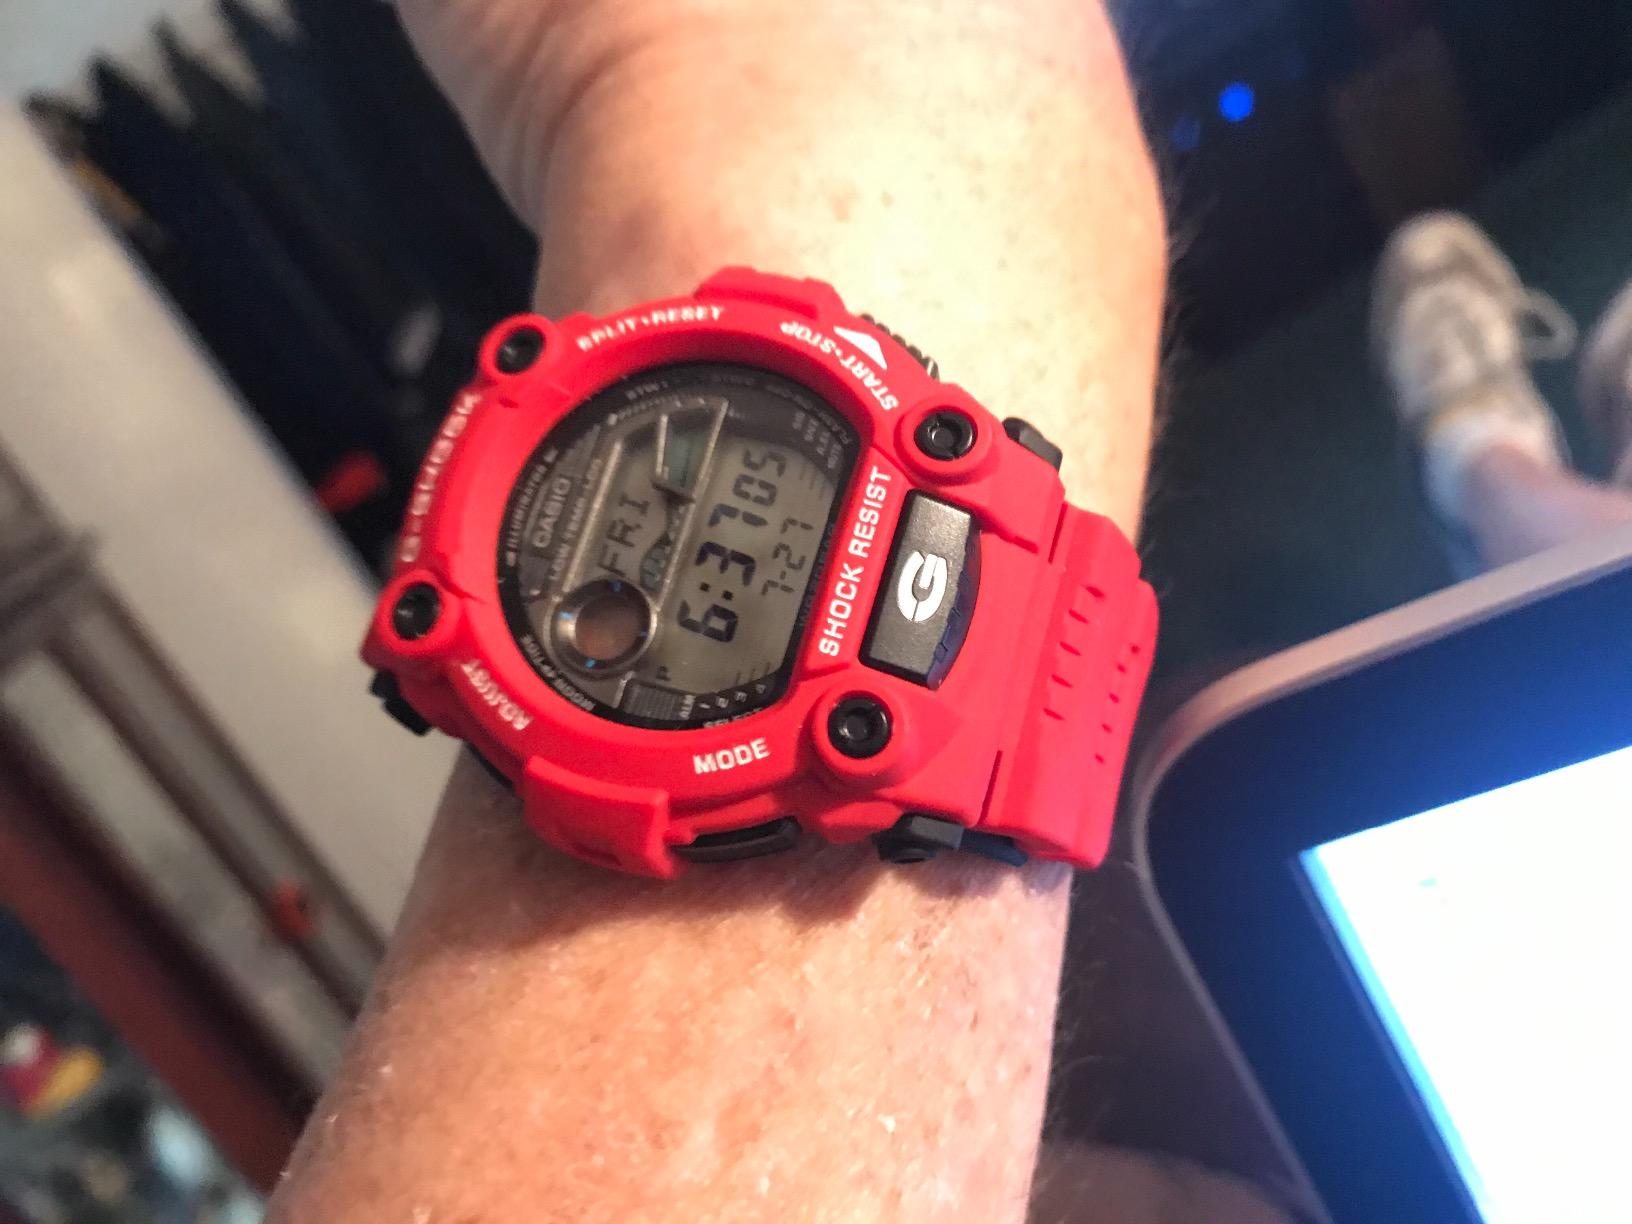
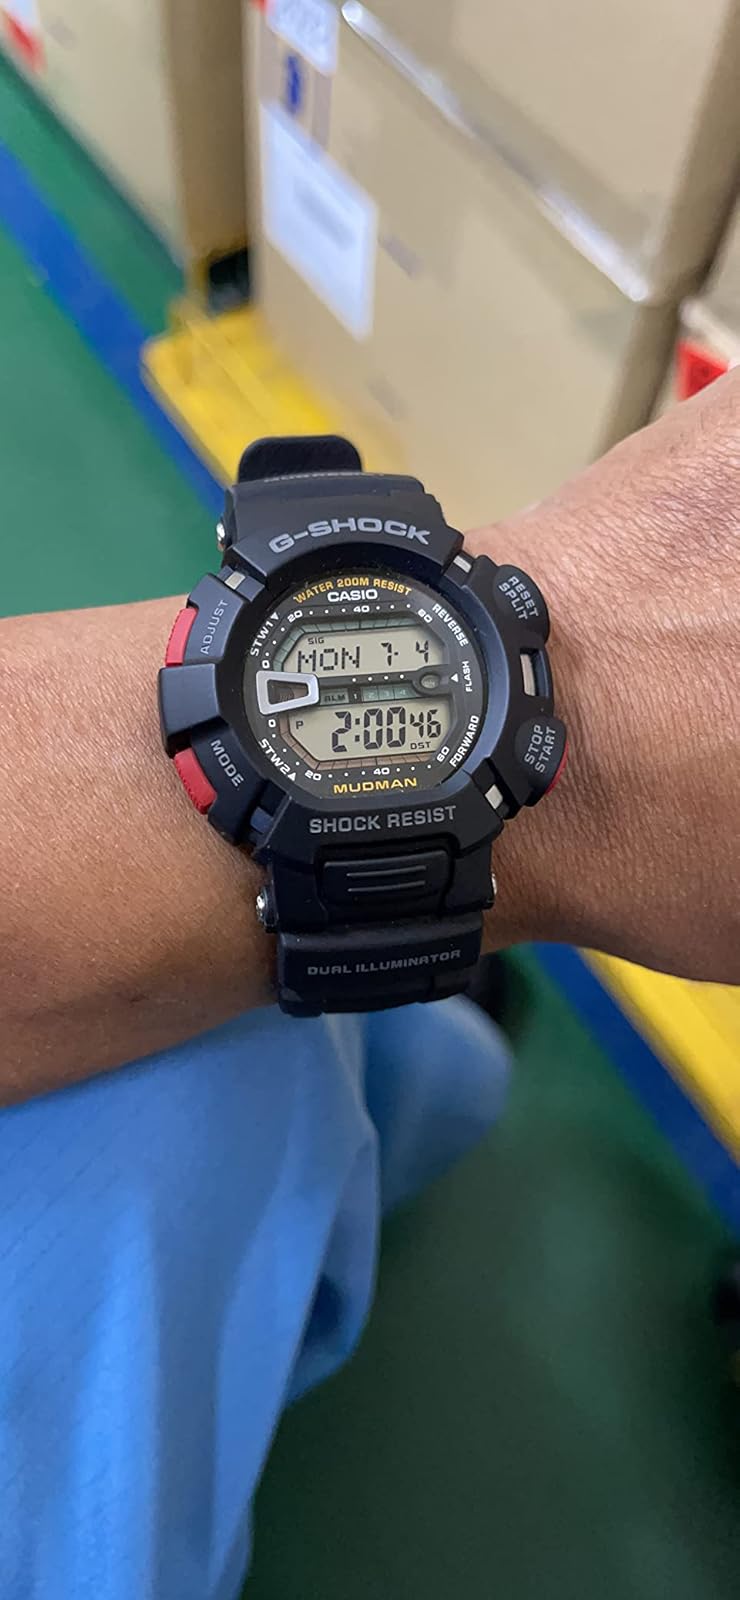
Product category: accessories_watch
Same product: no